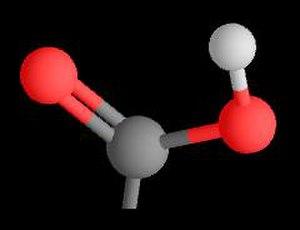
Image réalisée par moi-même à l'aide du logiciel Seemol (de ma propre conception).
En chimie organique, un groupe carboxyle est un groupe fonctionnel composé d'un atome de carbone, lié par une double liaison à un premier atome d'oxygène, et par une liaison simple à un second atome d'oxygène, lui-même relié à un atome d'hydrogène. On a donc la formule développée suivante :
Le terme acide carboxylique désigne une molécule comprenant un groupe carboxyle. Ce sont des acides et leurs bases conjuguées sont appelées ions carboxylate.